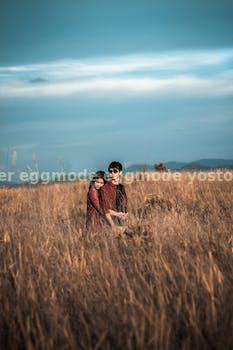
Label: Watermark